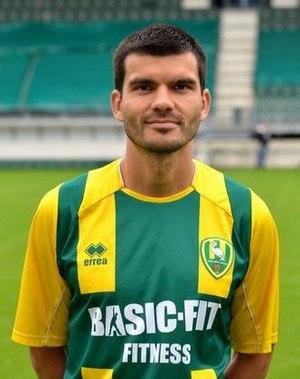
Aleksandar Radosavljević, né le 25 avril 1979 à Kranj, est un footballeur international slovène. Il évolue au poste de milieu défensif de la fin des années 1990 au milieu des années 2010.